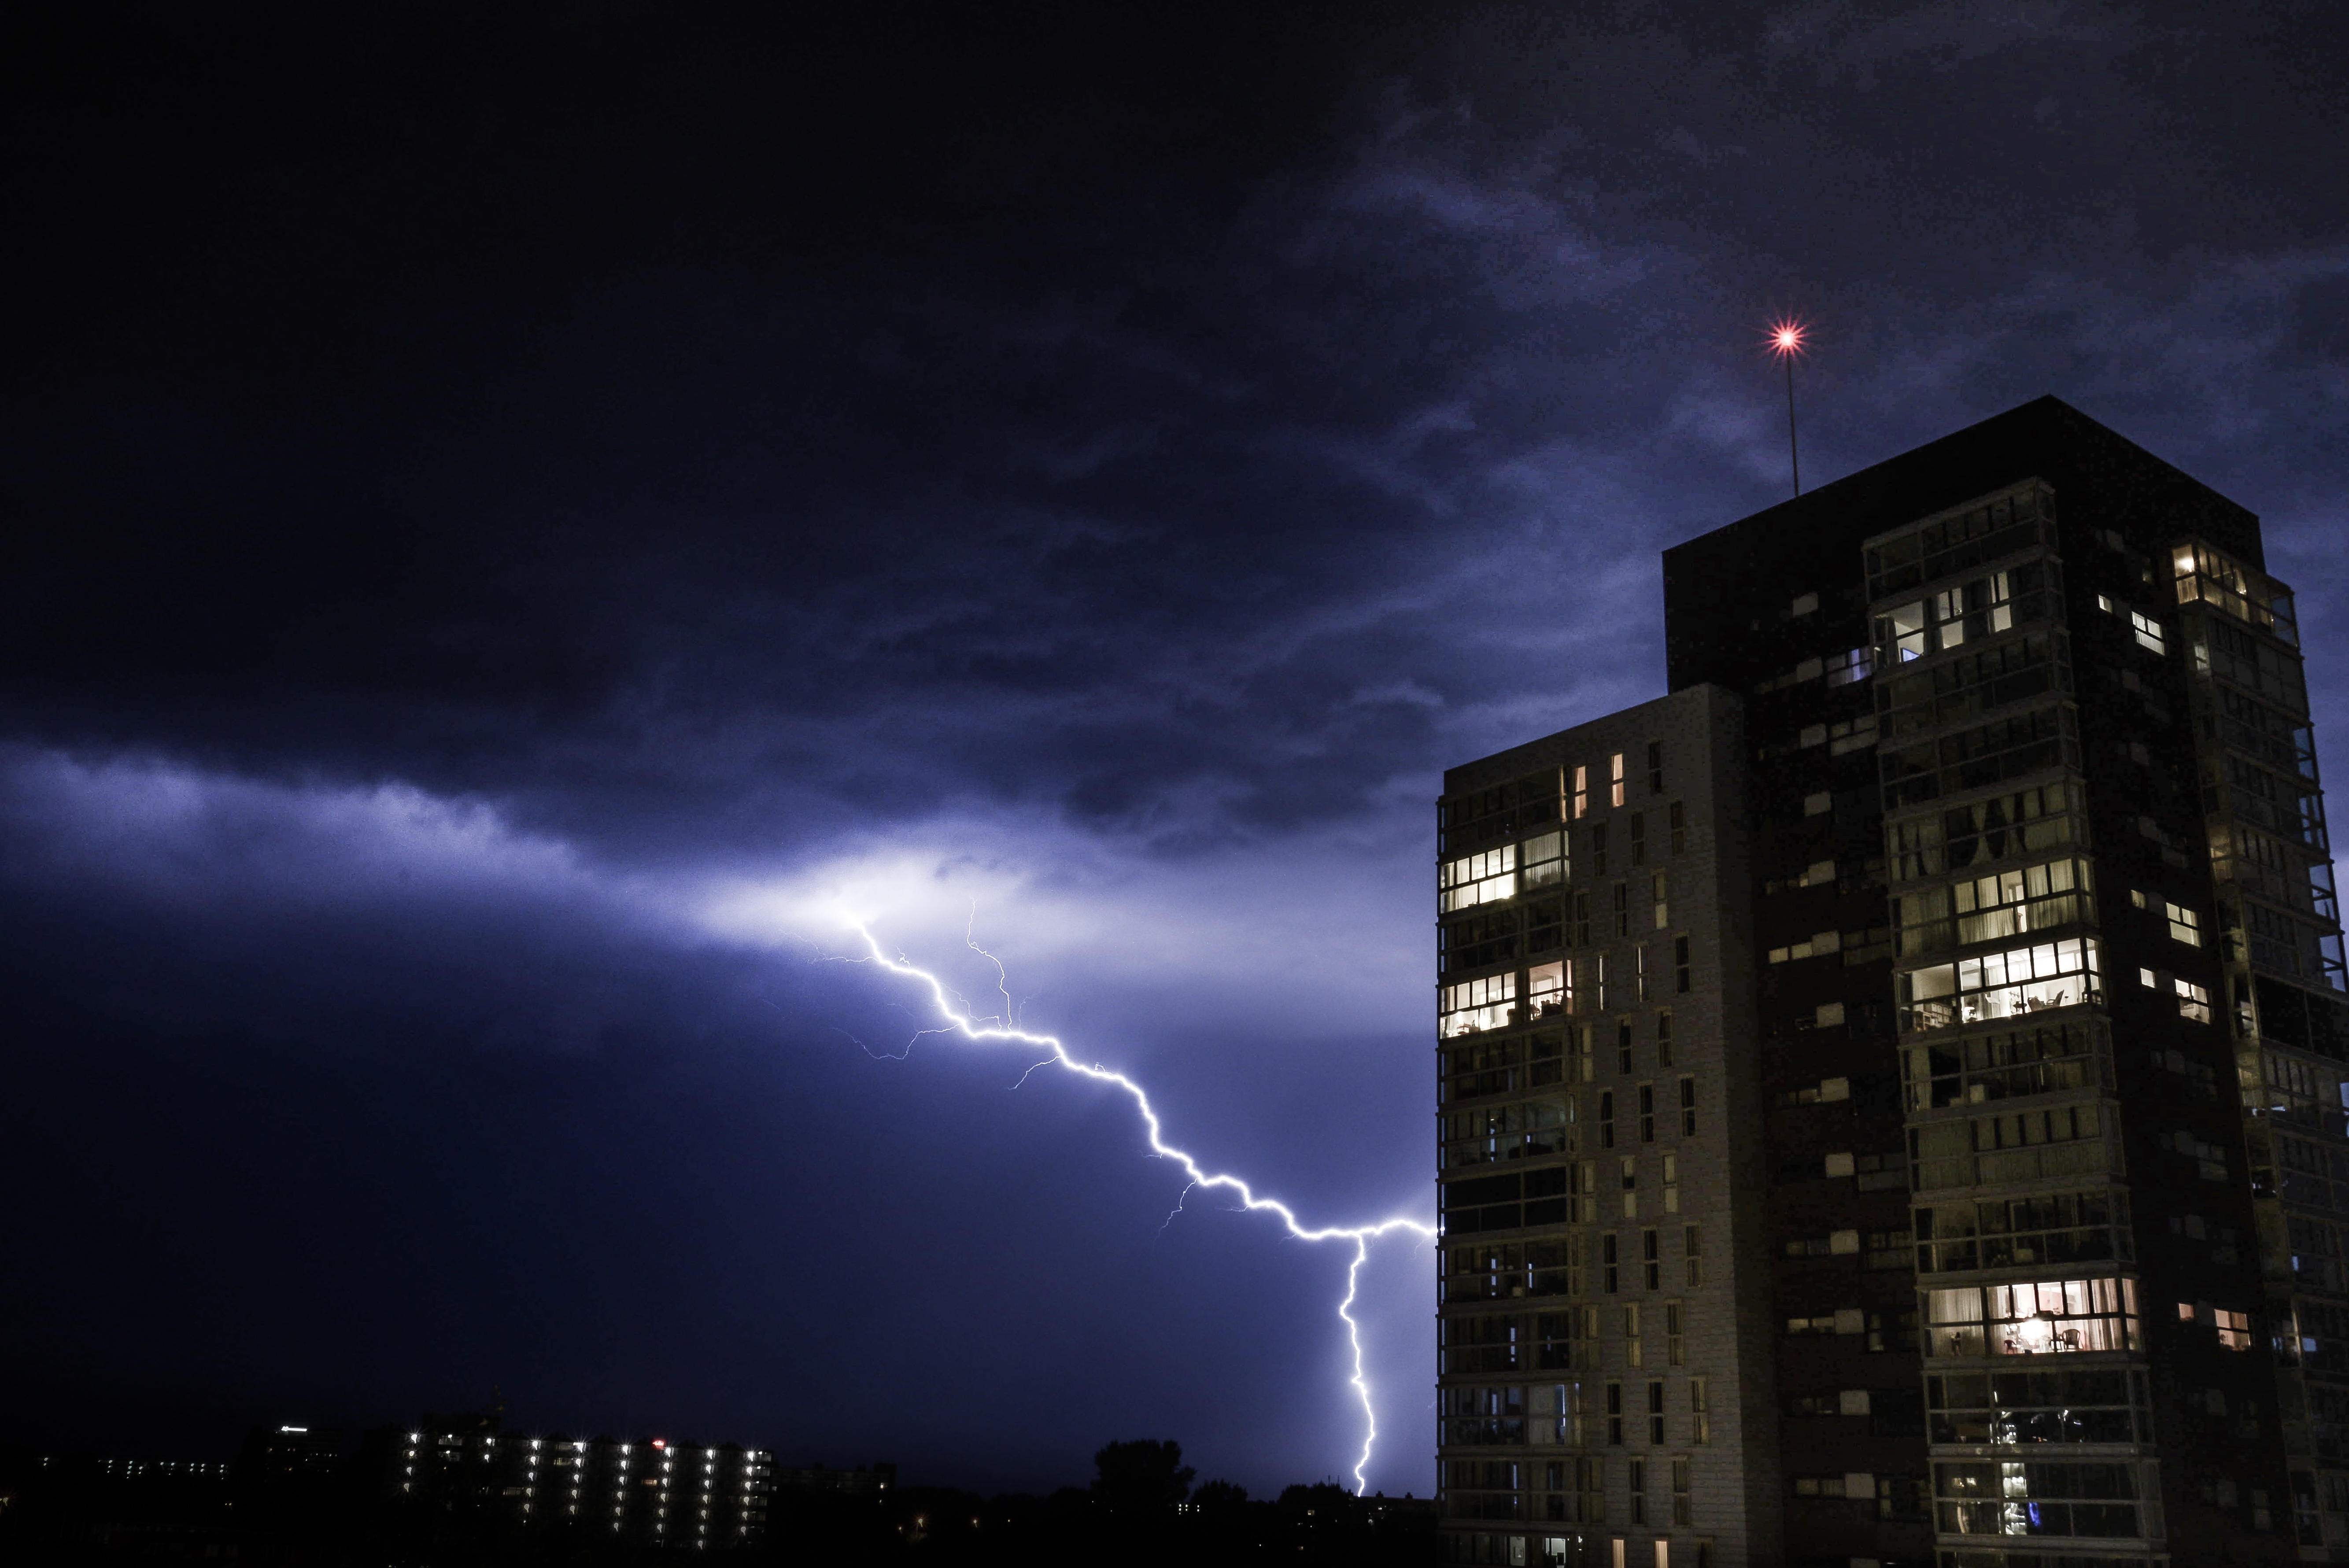
cloud, sky, night, rain, building, atmosphere, skyscraper, summer, weather, storm, darkness, season, lightning, energy, thunder, climate, thunderstorm, dramatic, powerful, meteorology, lightning storm, forecast